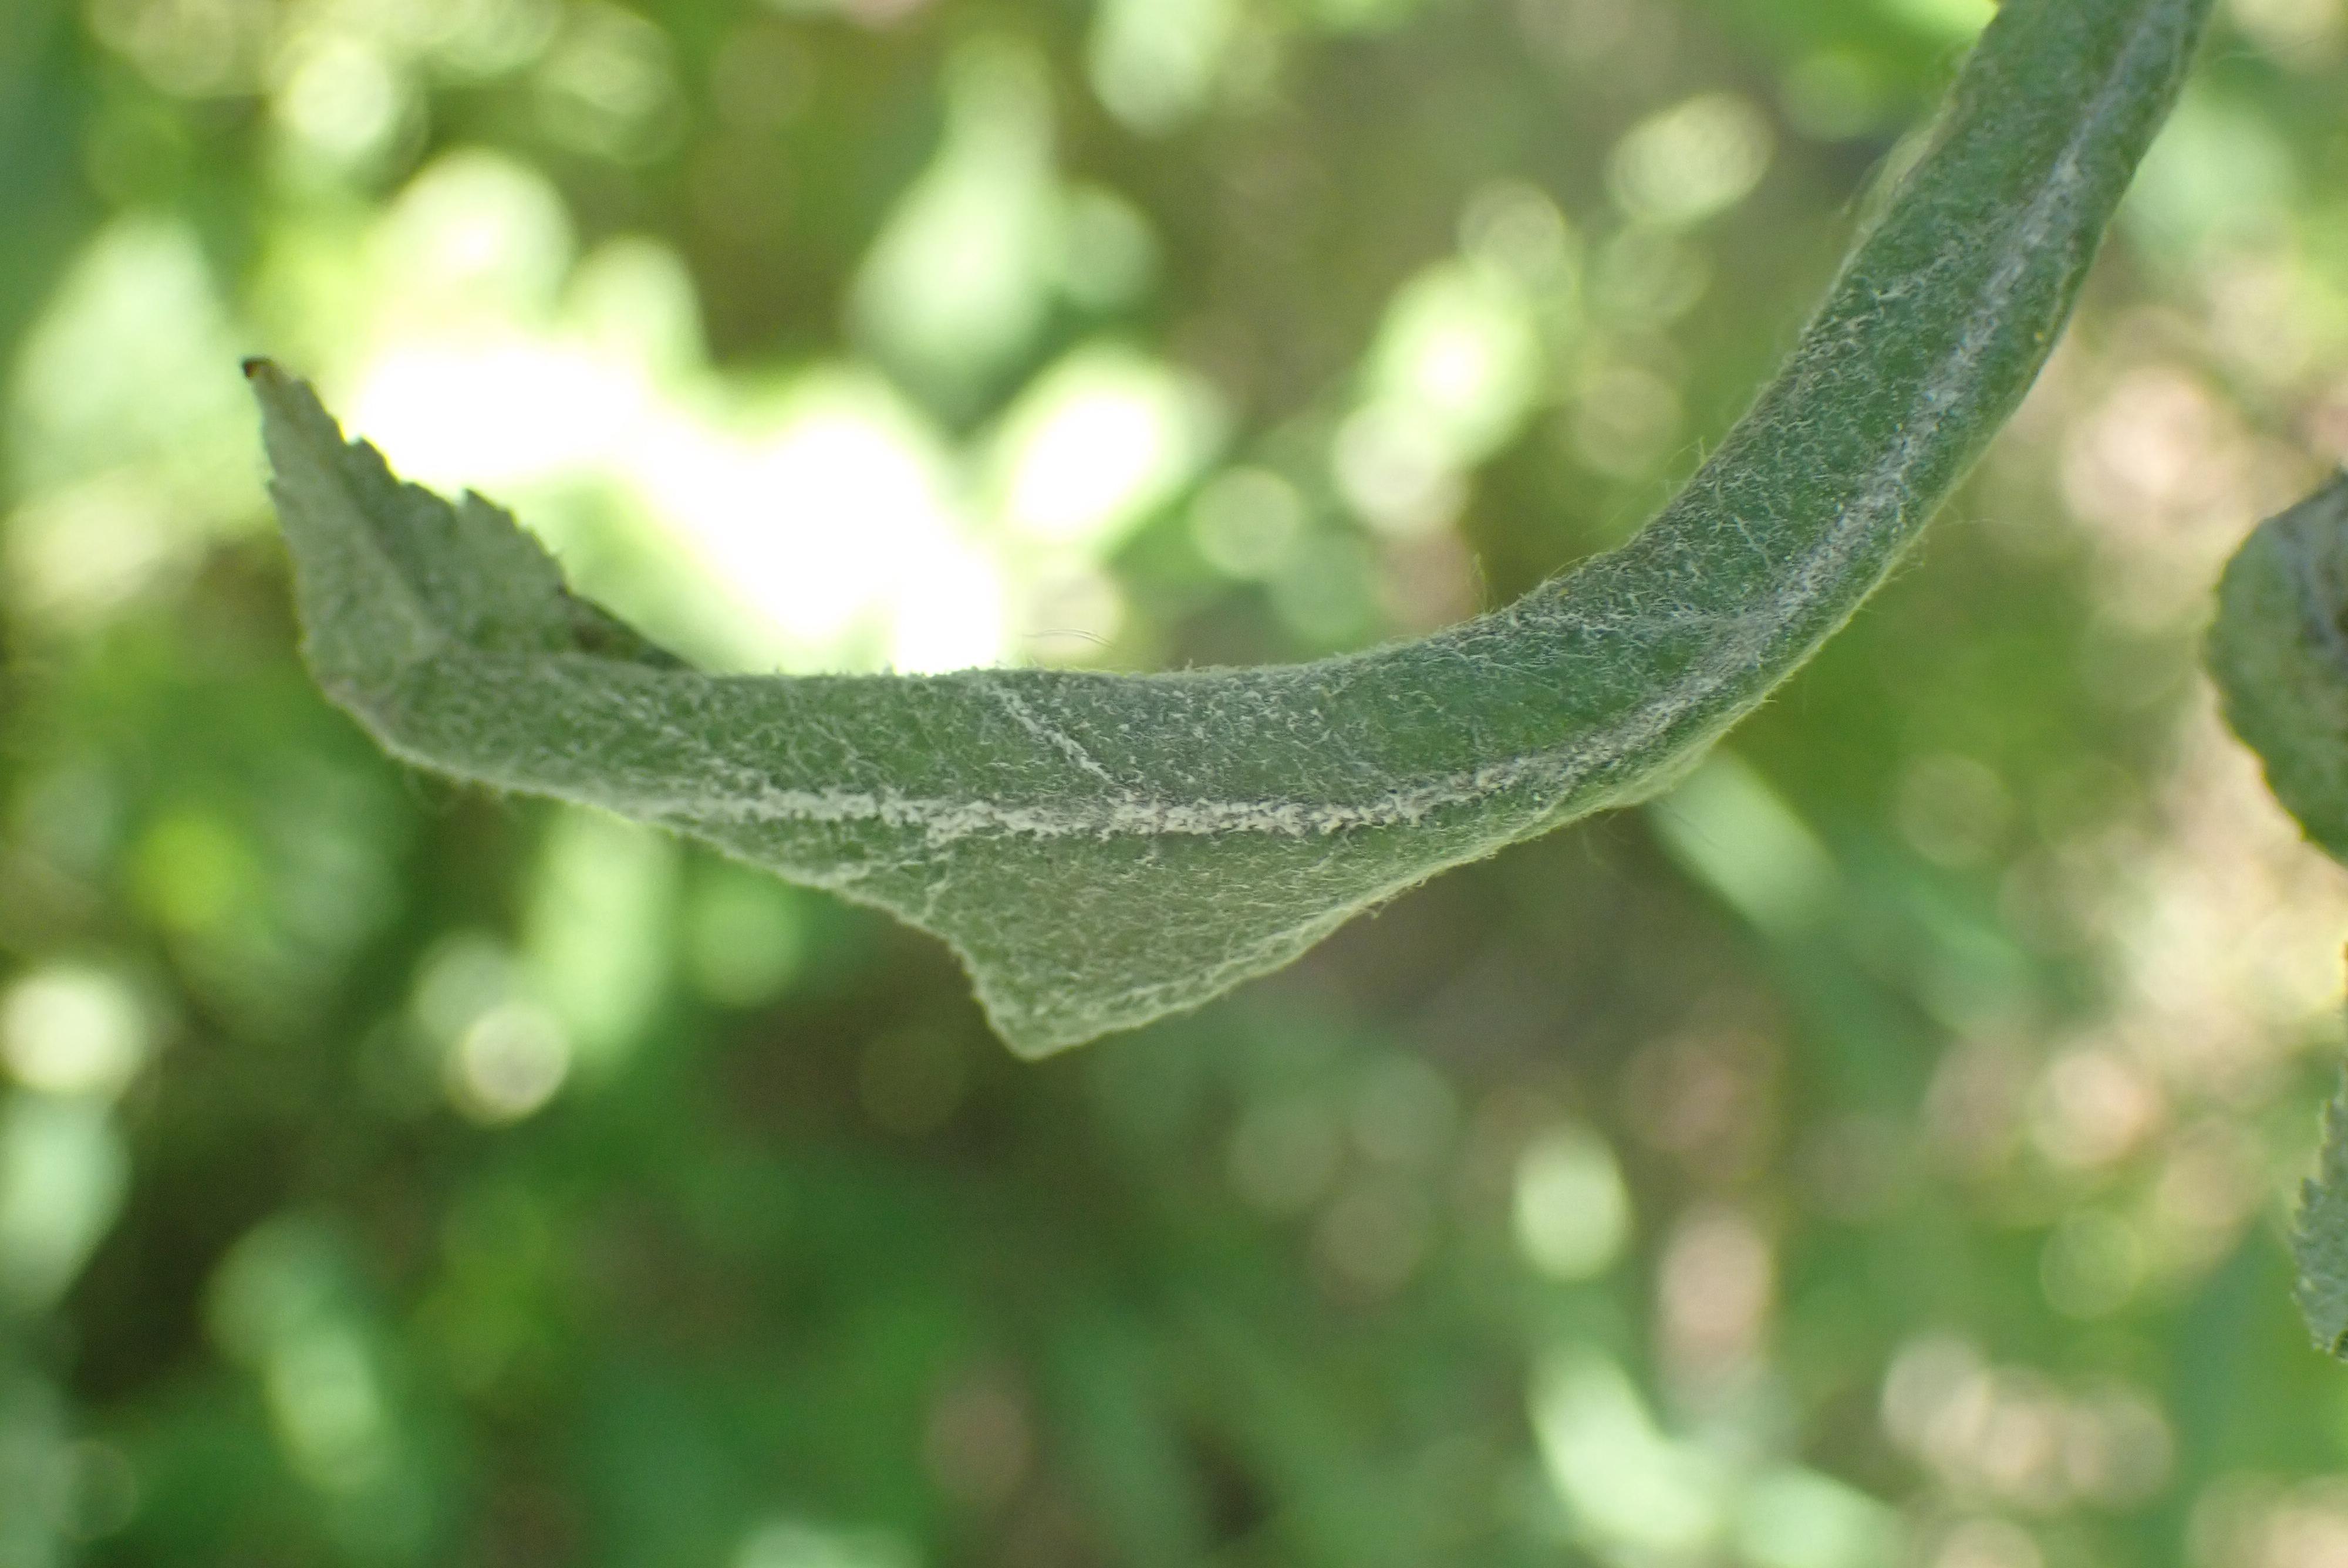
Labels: powdery_mildew